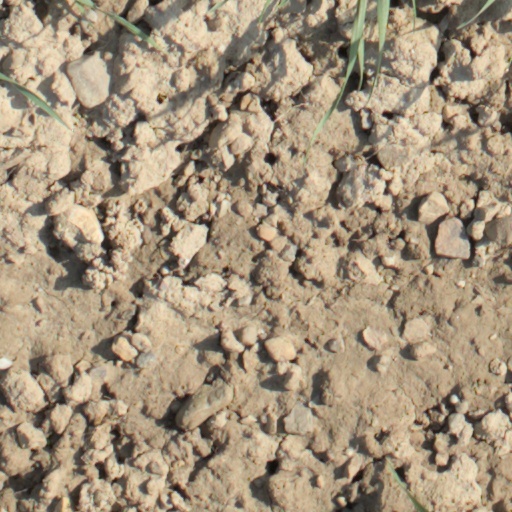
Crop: wheat